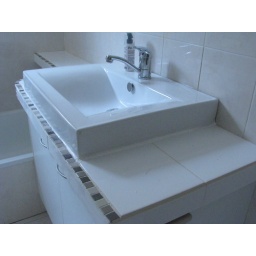
We did the whole tilework ourselves around the bathroom sink area